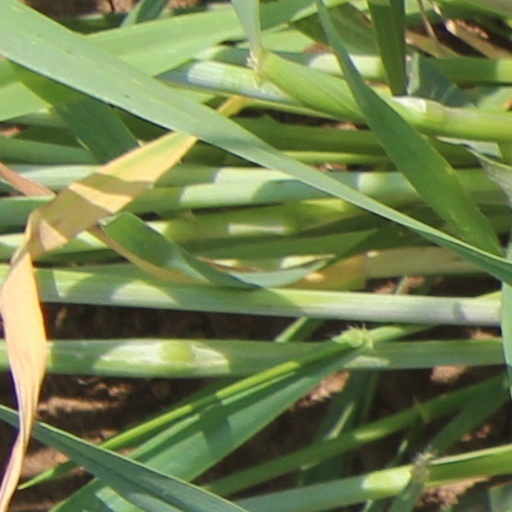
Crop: wheat